Roman von Ungern-Sternberg

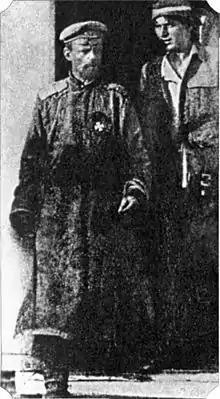
Ungern-Sternberg captured in 1921, with Pyotr Shchetinkin

Ungern's troops began moving from their camp to Urga on 31 January. On 2 February, they battled for control of Chinese front lines and secured parts of Urga. His detachment, led by B. P. Rezukhin, captured Chinese front-line fortifications near Small Madachan and Big Madachan settlements in the southeastern vicinities of Urga. During the battle Ungern's special detachment of Tibetans, Mongols, Buryats, and Russians rescued the Bogd Khan from house arrest and transported him through the Bogd Uul to Manjushri Monastery. At the same time, another detachment moved to the mountains east of Urga.